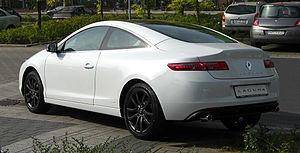
La Laguna III remplace la Laguna II, elle est conçue au Technocentre Renault, est commercialisée de 2007 à 2015. Elle est fabriquée sur le site de Sandouville.